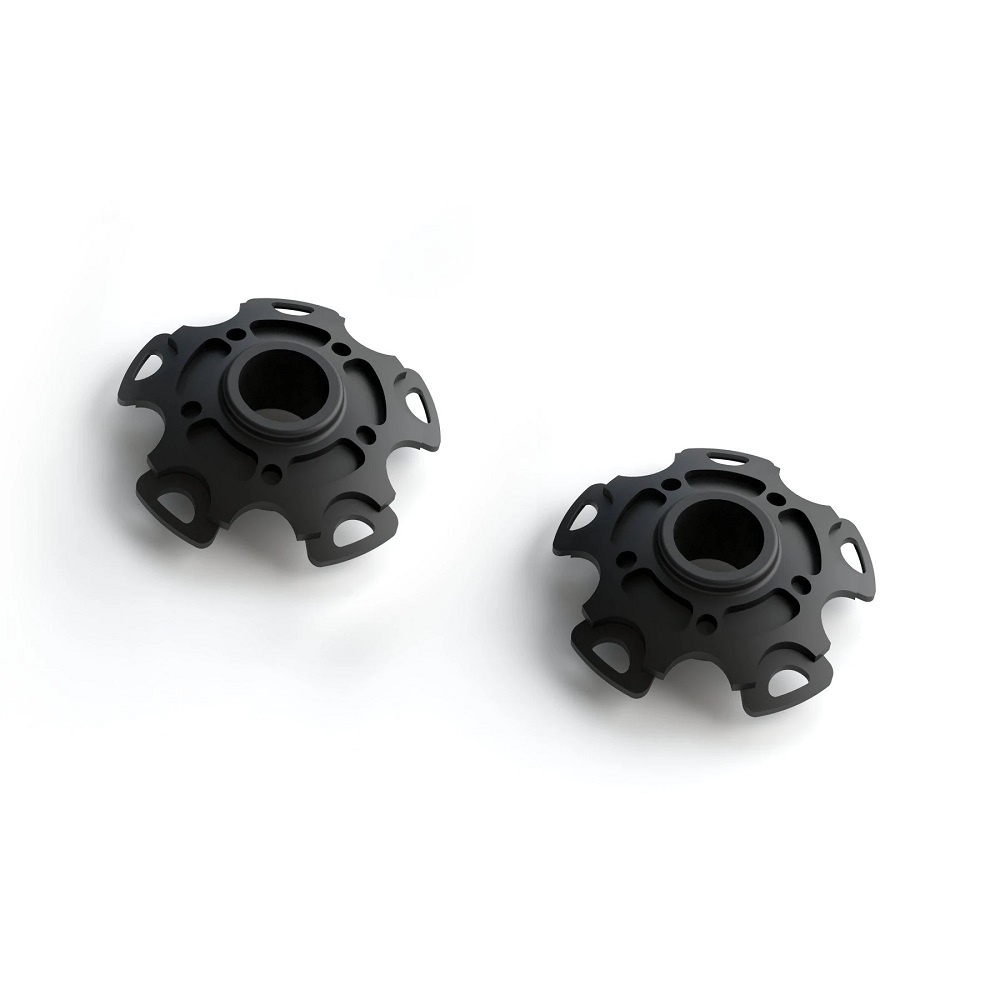
Silva Trekking Poles Baskets
Using baskets on your Trekking Poles make your poles more versatile even in snowy or muddy conditions. The baskets are easy to attach and detach and will make you ready for many more miles regardless the weather. Features Rubber material Easy to attach and detach Specifications SKU 38158 Warranty 2 years
Brand: RGD-Silva
Category: Sporting Goods > Outdoor Recreation > Camping & Hiking > Hiking Pole Accessories > Hiking Pole Baskets